Otto Christopher von Munthe af Morgenstierne

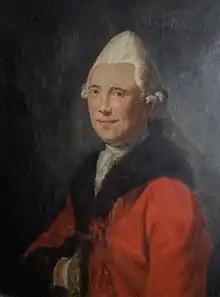

Otto Christopher von Munthe af Morgenstierne (6 January 1735 – 17 March 1809) was a Danish civil servant, judge and landowner. He was the owner of Bækkeskov at Præstø.